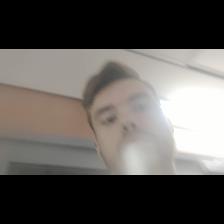
Label: Human